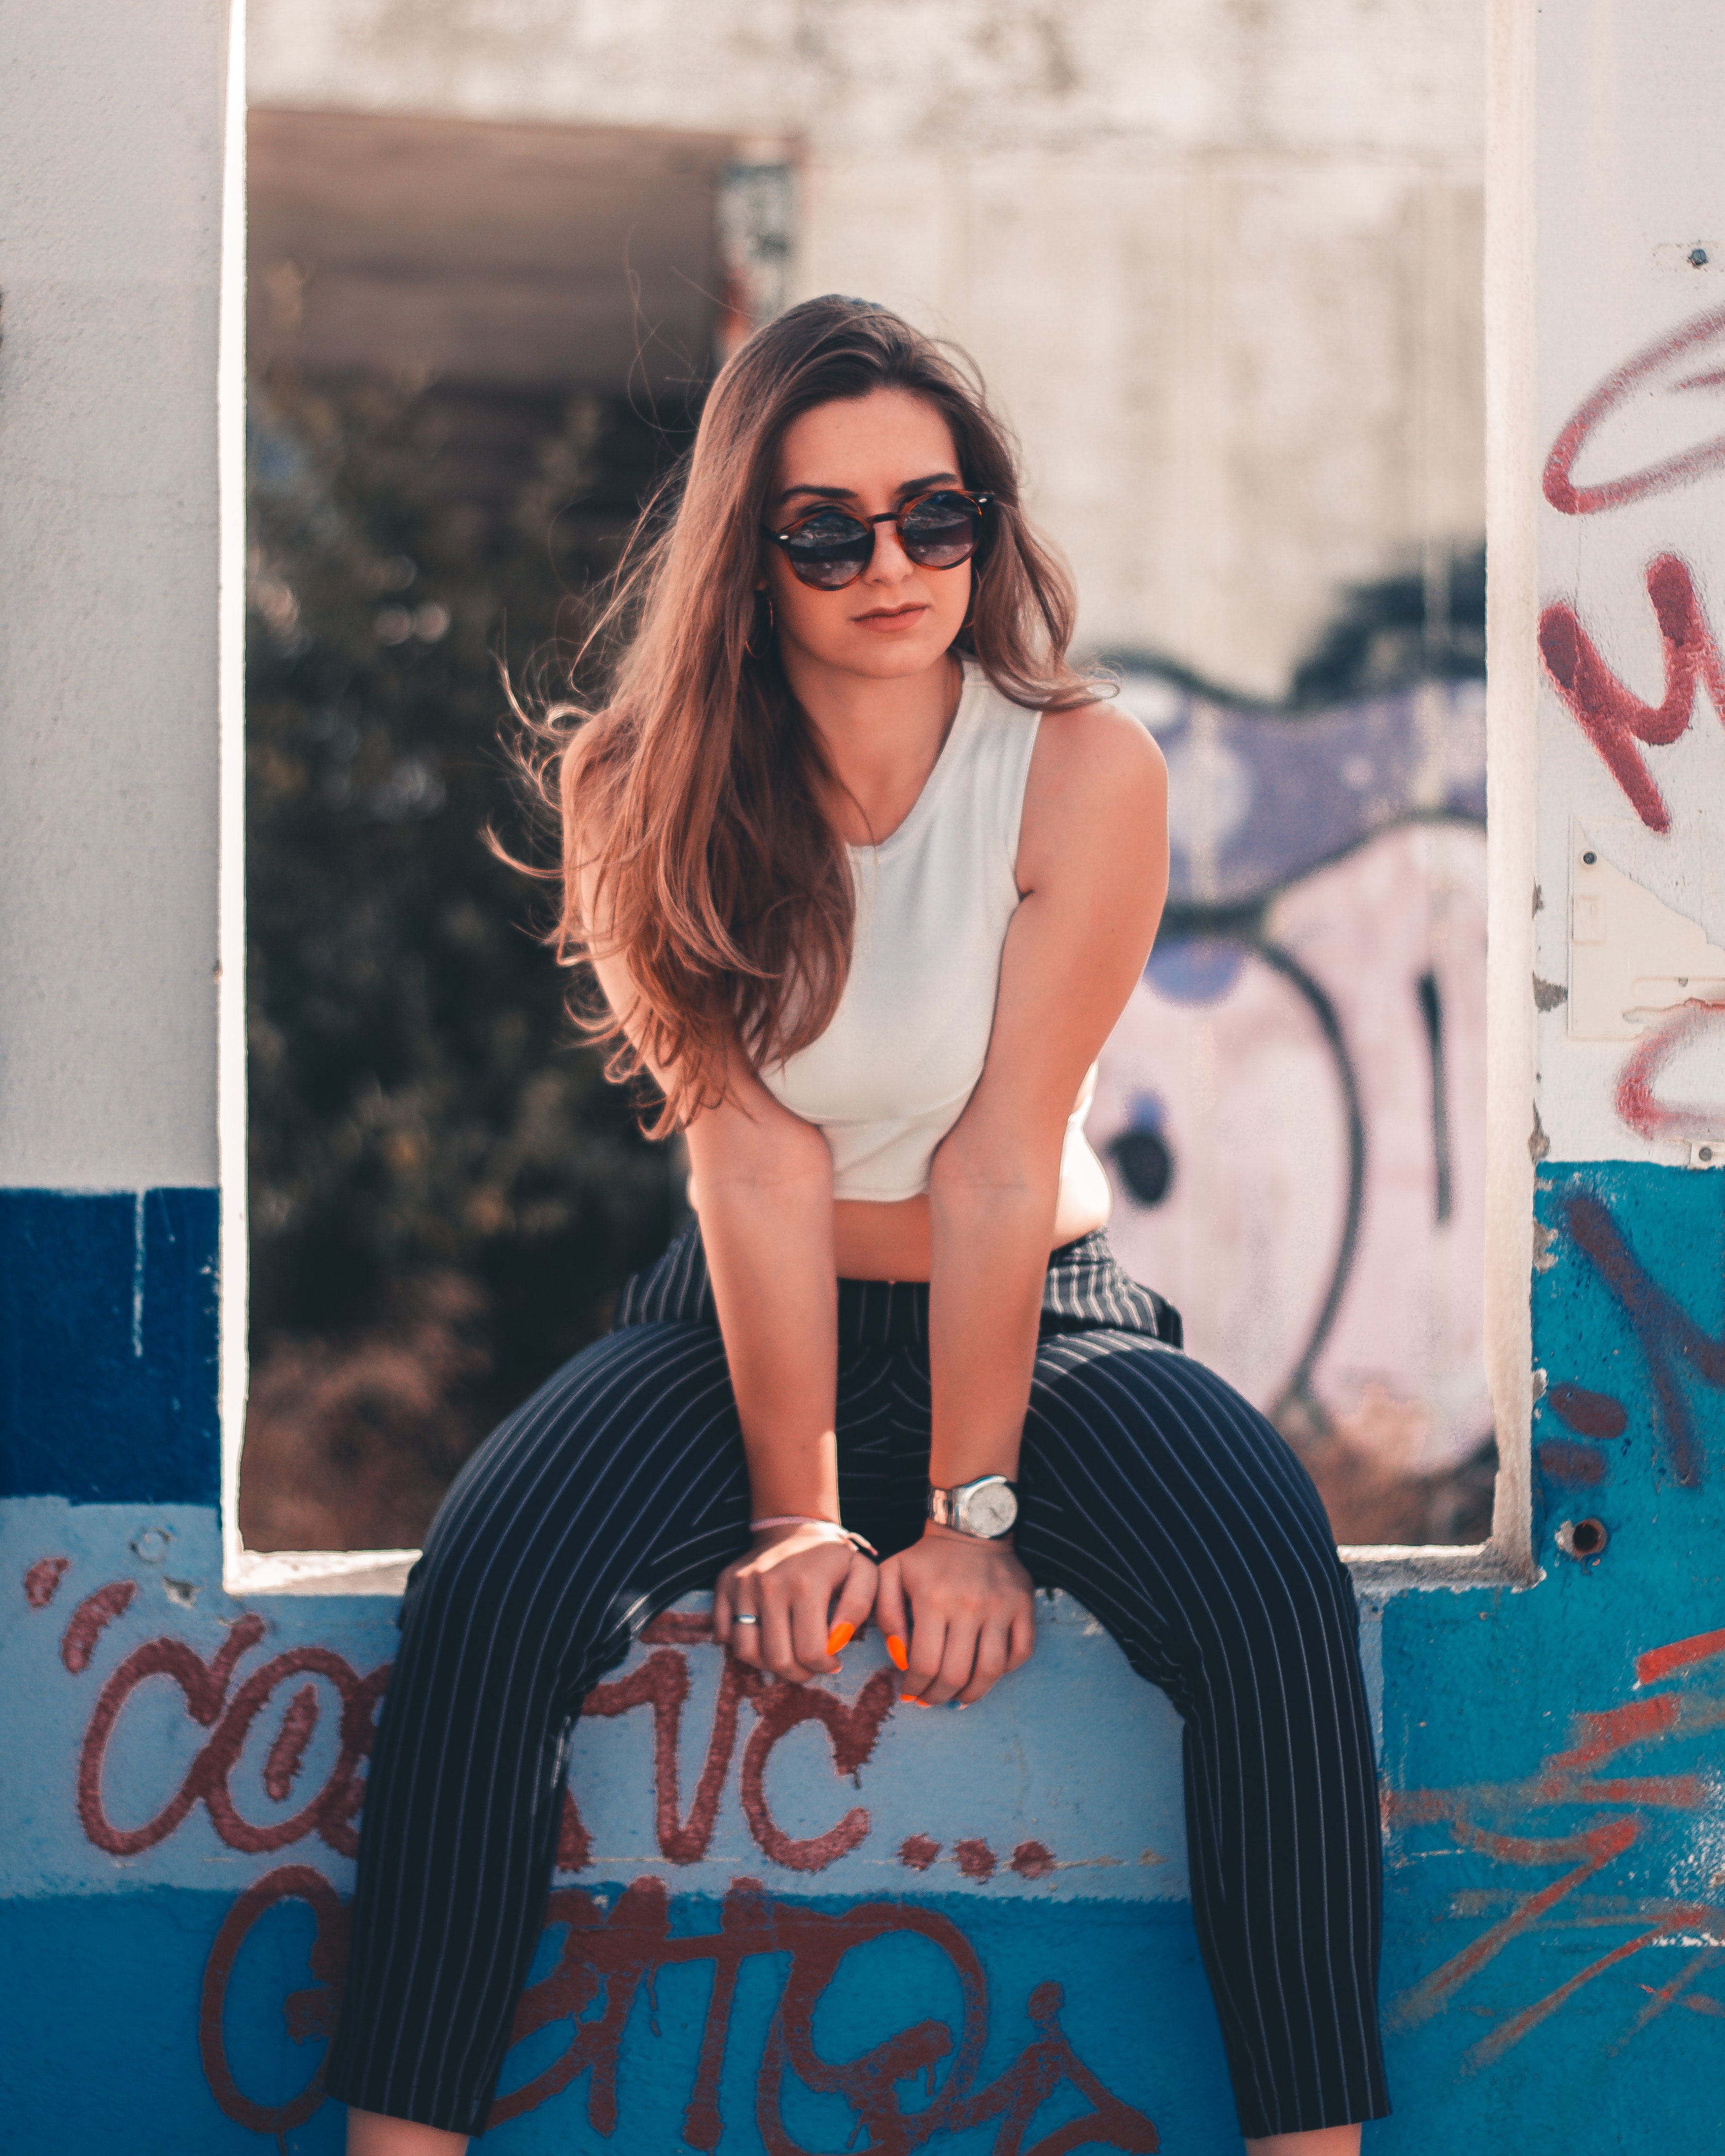
eyewear, sunglasses, beauty, shoulder, photography, girl, vision care, fashion, long hair, photo shoot, cool, shoe, fun, thigh, brown hair, joint, glasses